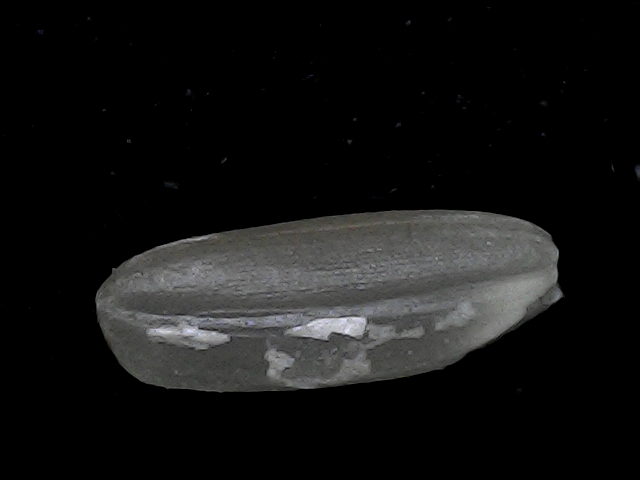
Rice variety: BD95